Adelheid von Stolterfoth

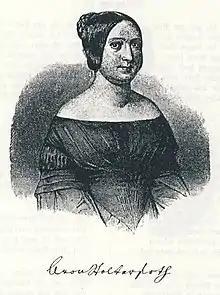
Adelheid von Stolterfoth

Adelheid Karoline Wilhelmine Julie von Stolterfoth (11 September 1800 in Eisenach – 17 December 1875 in Wiesbaden) was a German poet.